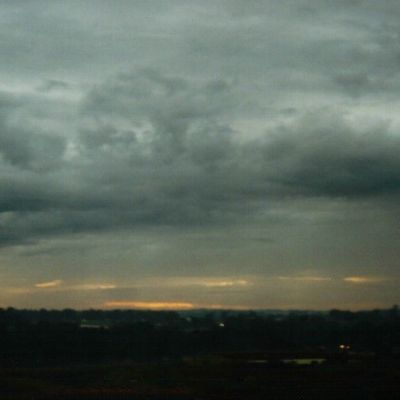
Cloud type: Nimbostratus (Ns)